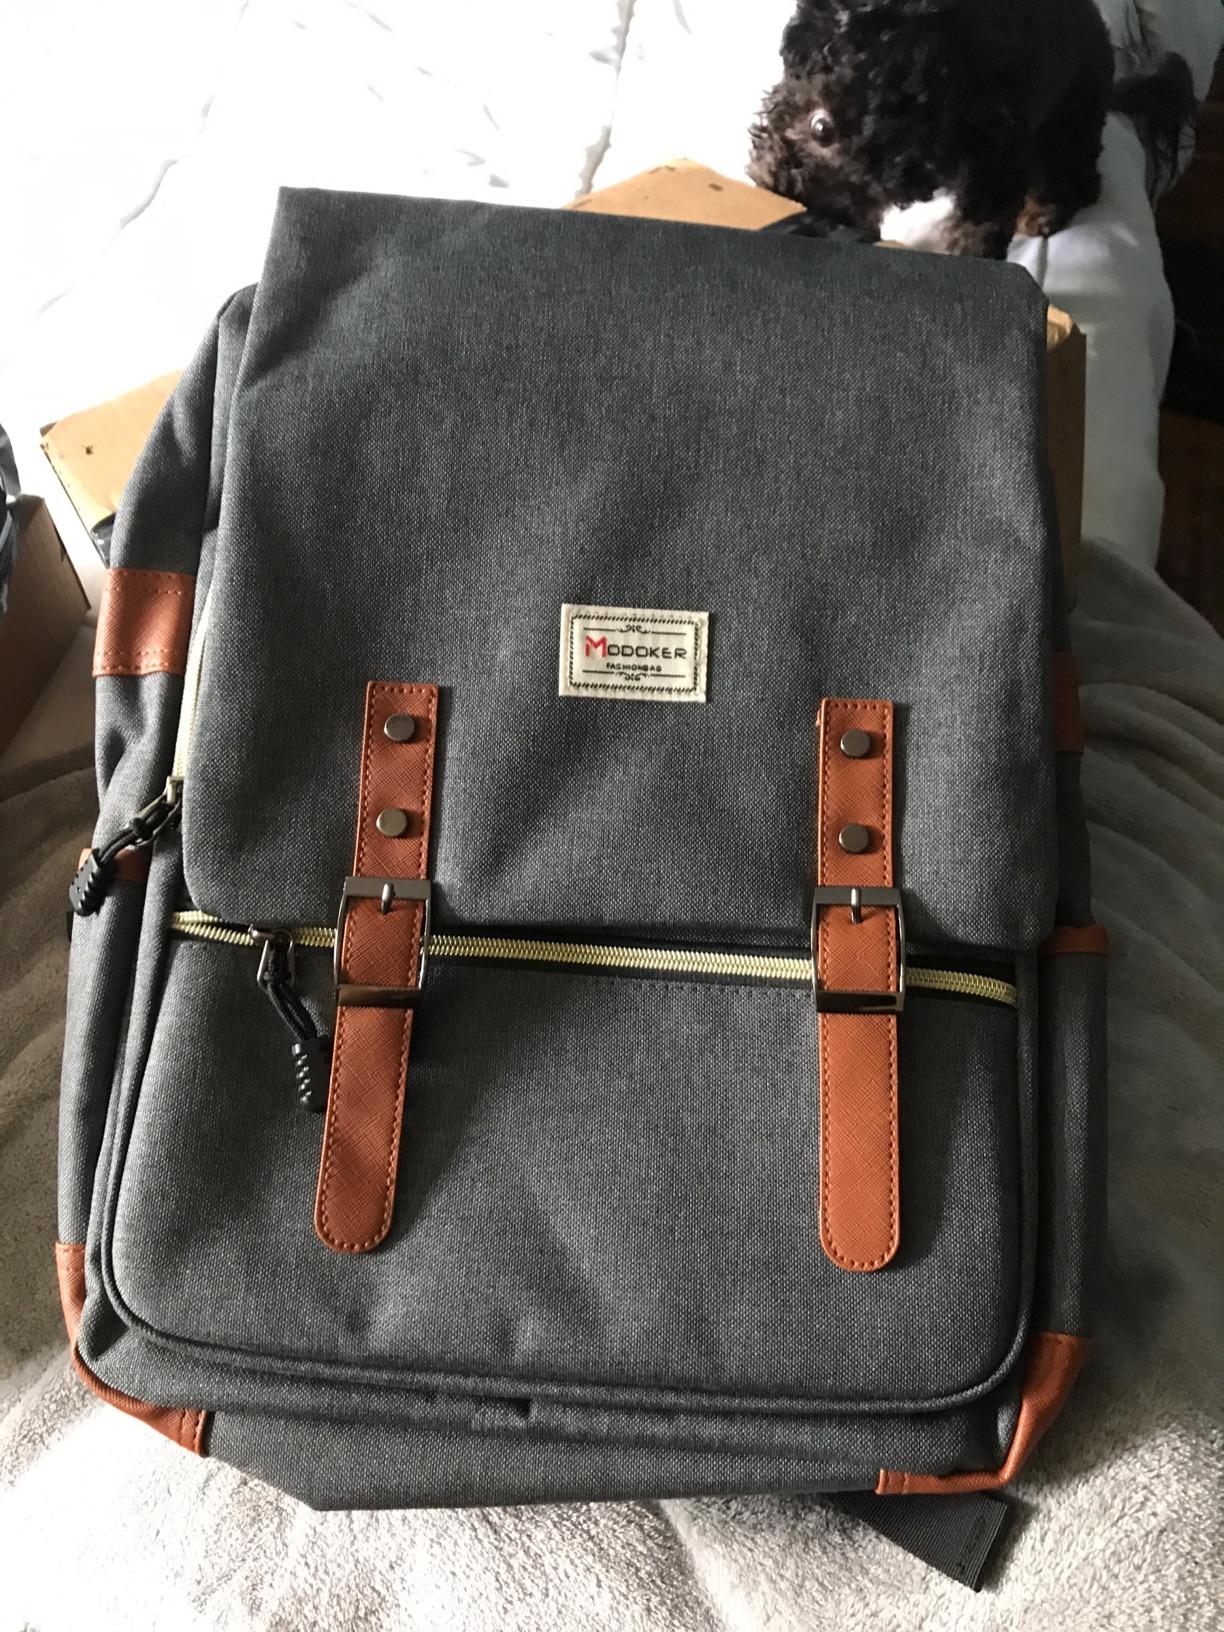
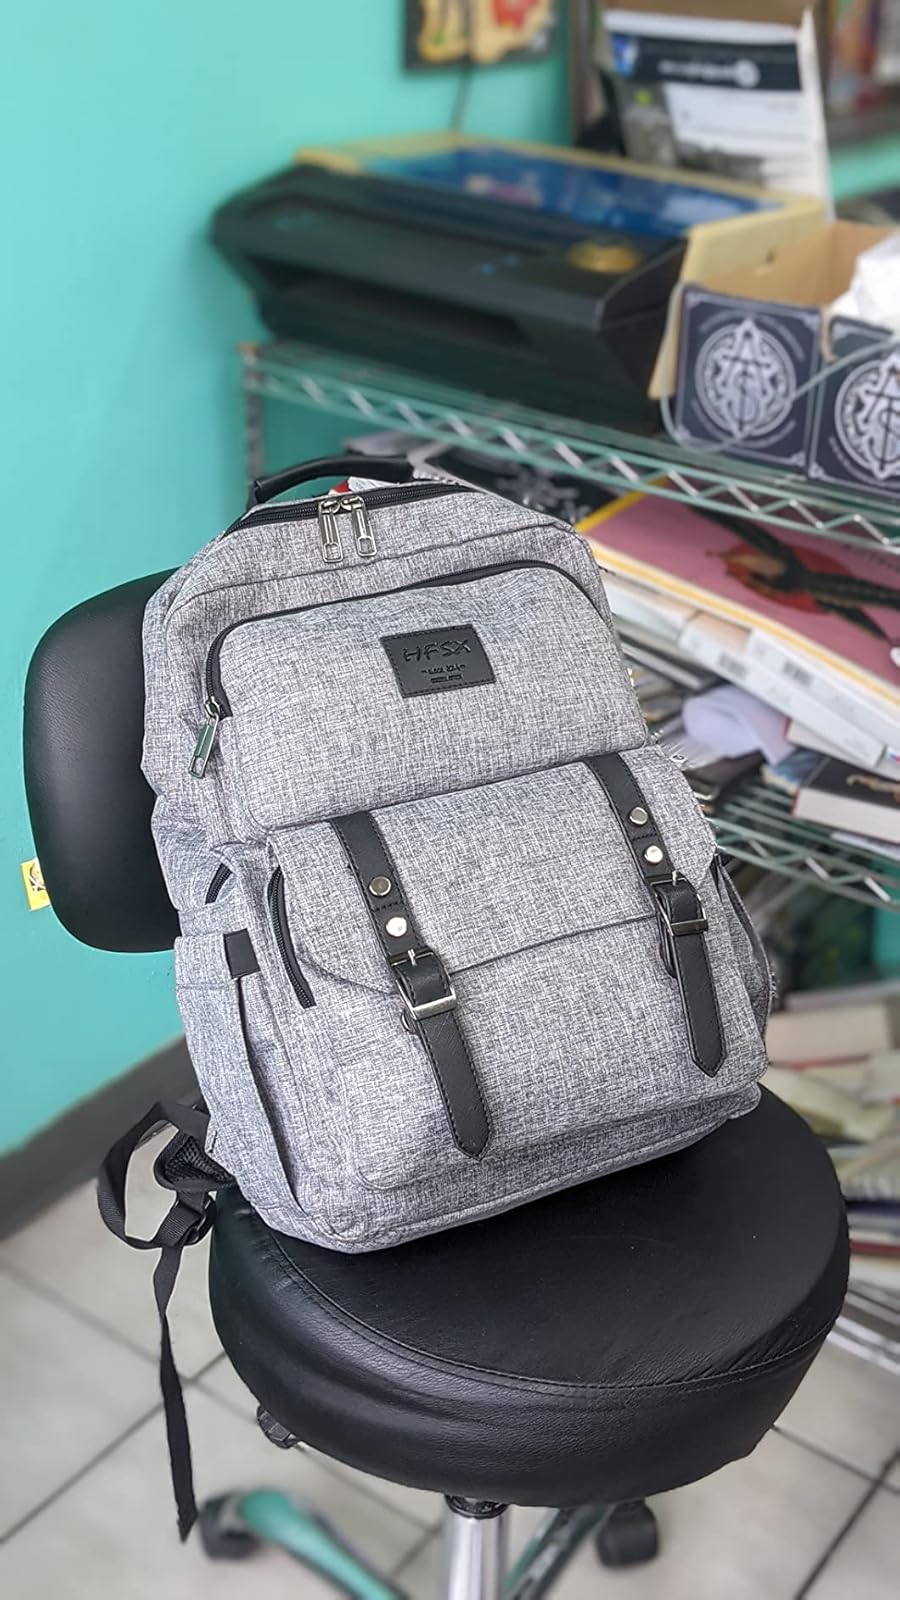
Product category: bag
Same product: no